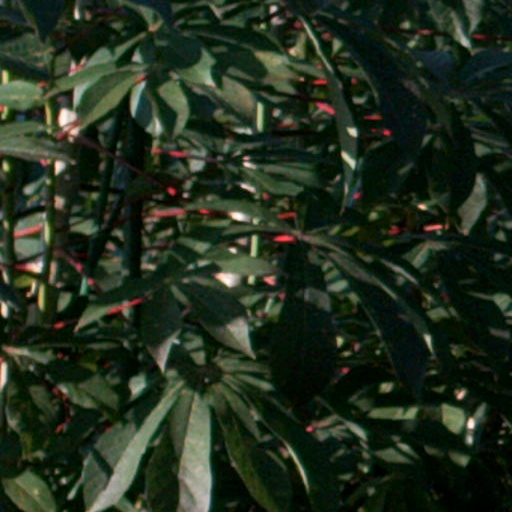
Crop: cassava